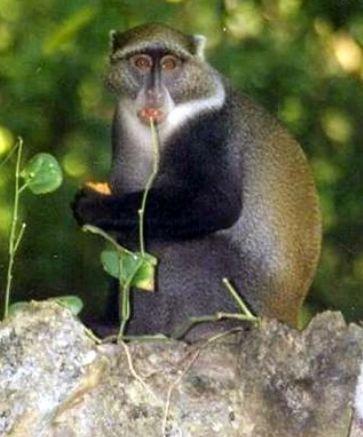
Mnyama pori ameketi kwa utulivu juu ya jiwe kubwa katikati ya pori lenye mandhari ya kuvutia, anatazama kwa makini upepo unavyopapasa majani,  kana kwamba anatafakari siri za msitu wa asili, uliomzunguka kwa upole na utulivu wa ajabu.